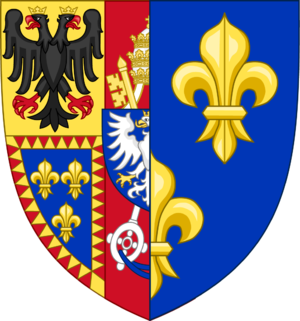
Armes de Renée de France
Le titre de duc et duchesse de Modène fut créé en 1452 par l'empereur Frédéric III du Saint-Empire pour la Maison d'Este, dont les membres étaient seigneurs de Ferrare, et furent également créés ducs de Reggio d'Émilie puis ducs de Ferrare en 1471. En 1597, le duché de Ferrare fut incorporé aux États pontificaux, les Este demeurant ducs de Modène et de Reggio jusqu'en 1796. À cette date, les deux duchés furent incorporés à la République cispadane créée par Napoléon Bonaparte.
Renée de France, comtesse puis duchesse de Chartres, comtesse de Gisors et dame de Montargis, née à Blois le 25 octobre 1510, morte à Montargis le 12 juin 1574 est la fille cadette de Louis XII, roi de France, et d'Anne de Bretagne.